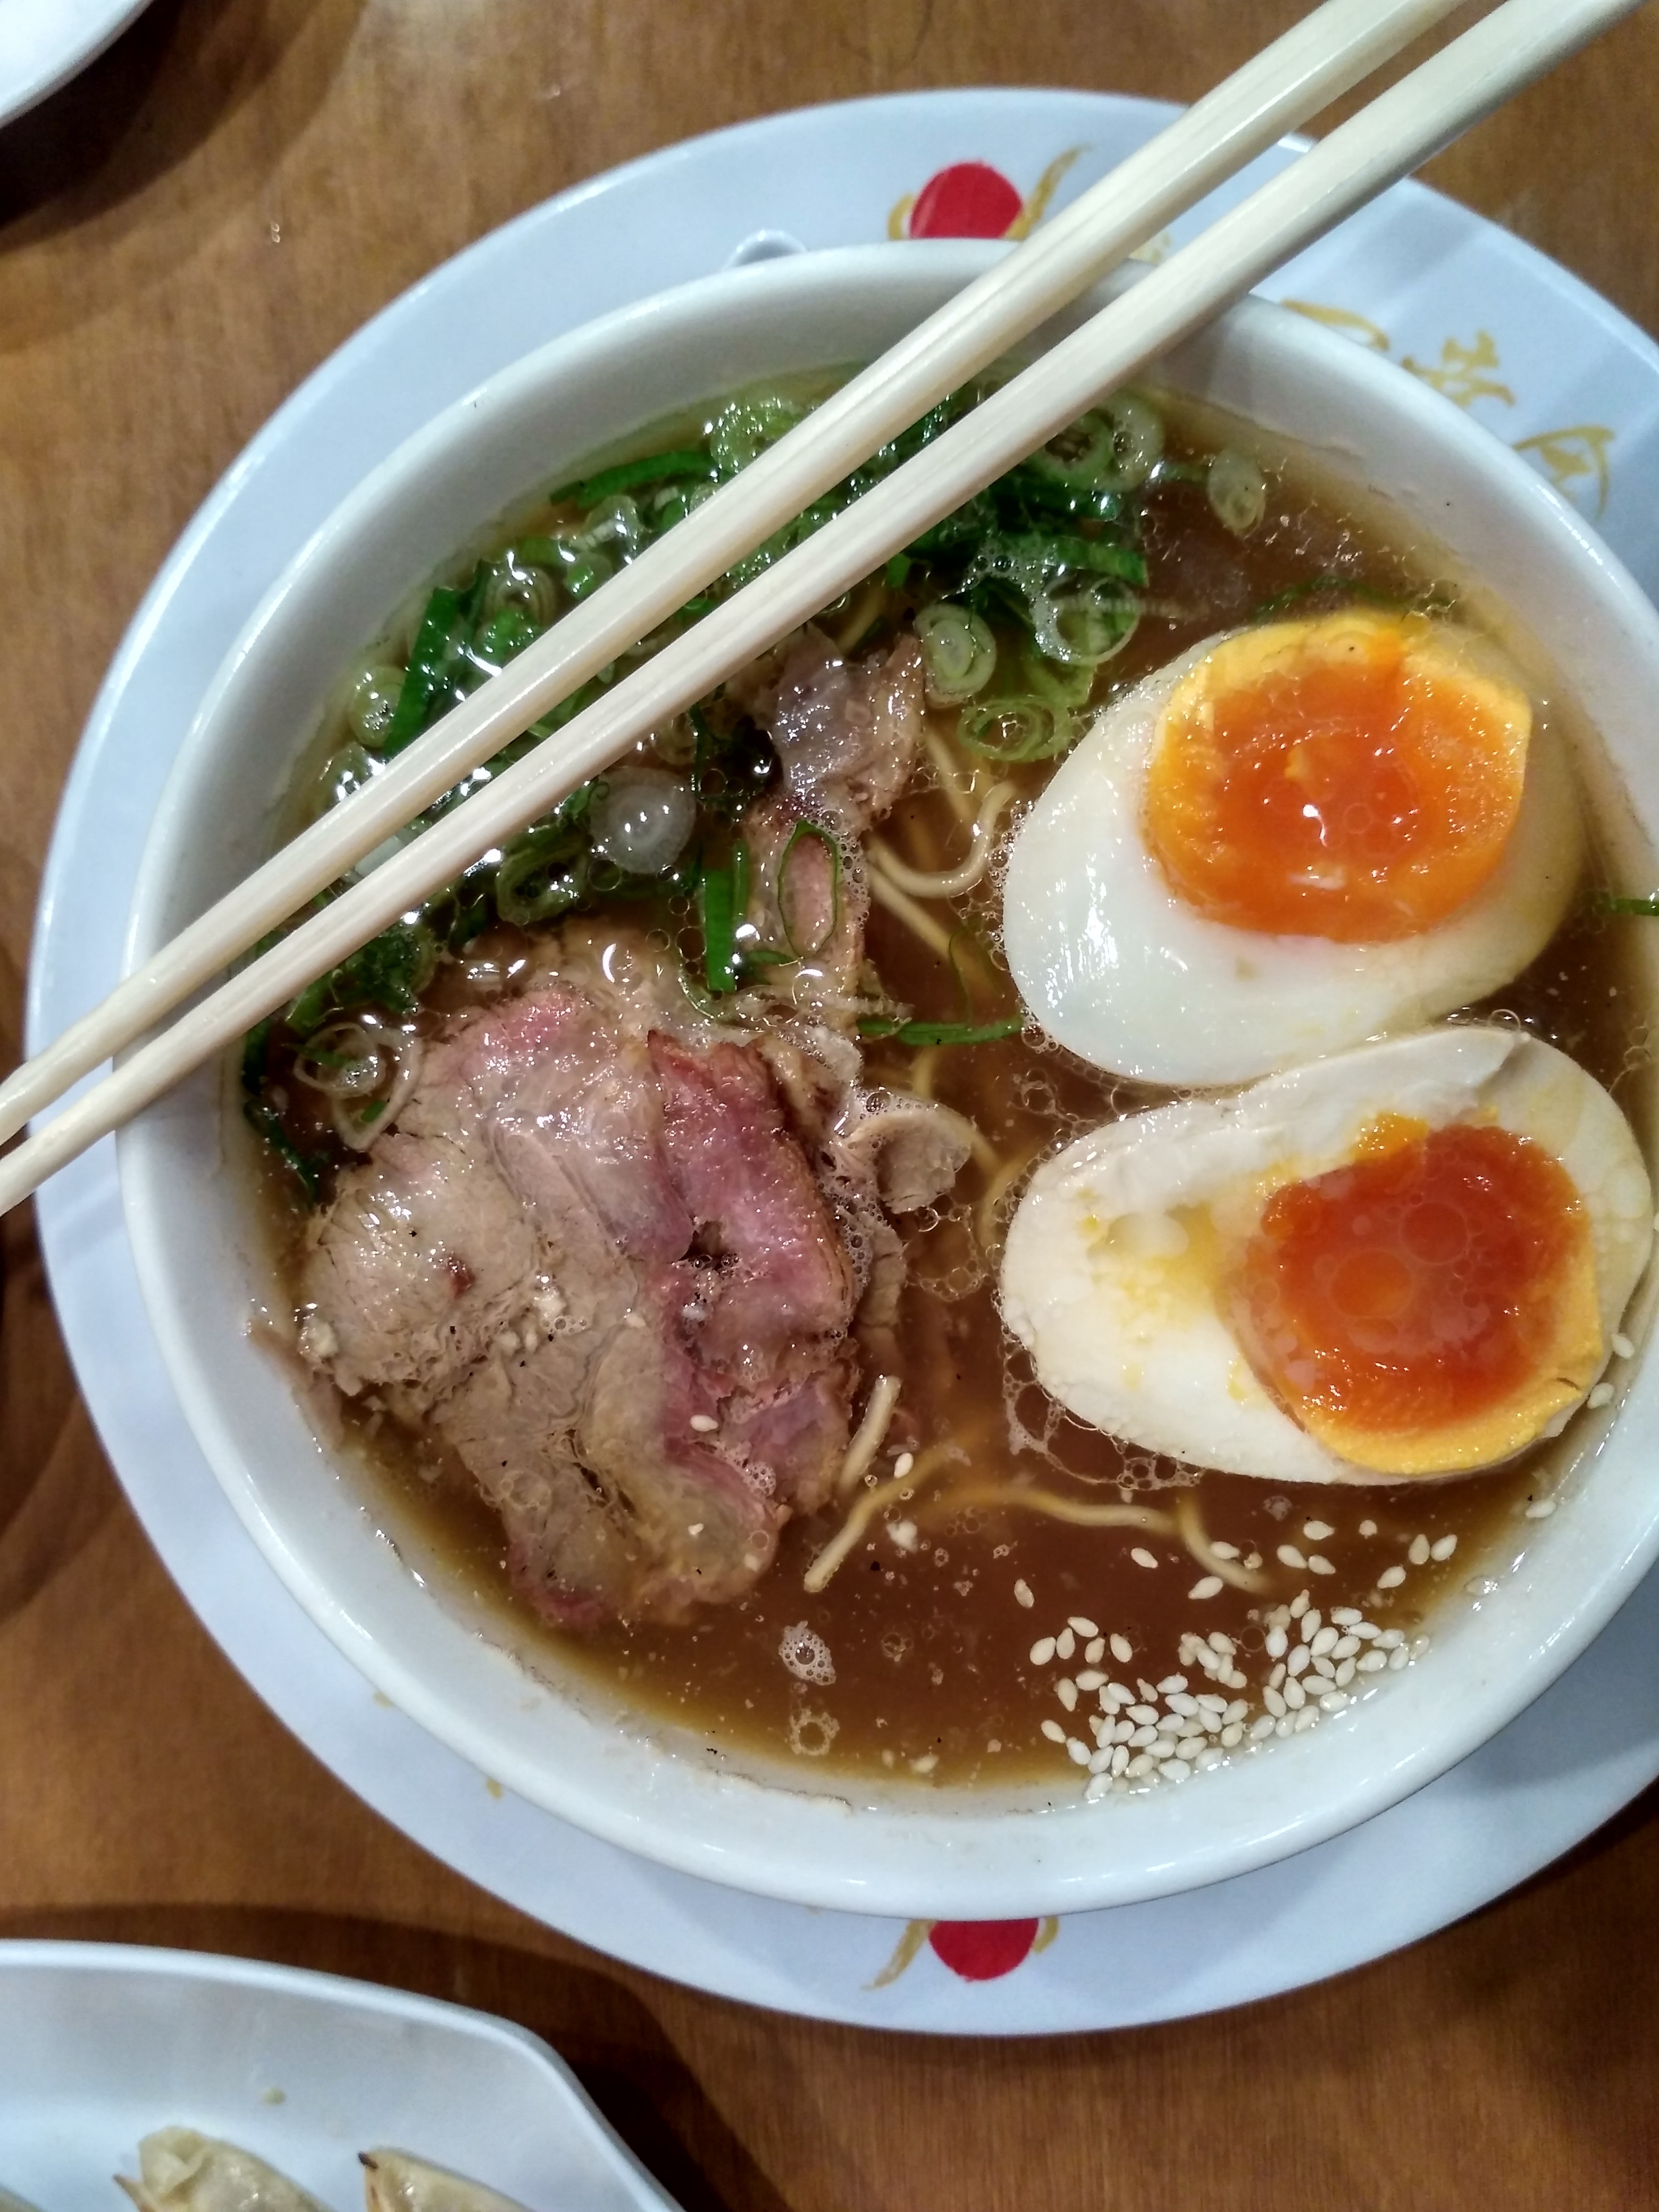
asian, dish, meal, food, meat, lunch, cuisine, delicious, soup, noodle, chopstick, asian food, oriental, chinese food, japanese cuisine, southeast asian food, kuy teav, b n b hu